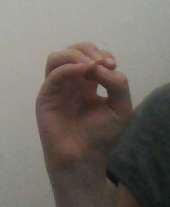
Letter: ha